The Lego Movie: 4D – A New Adventure

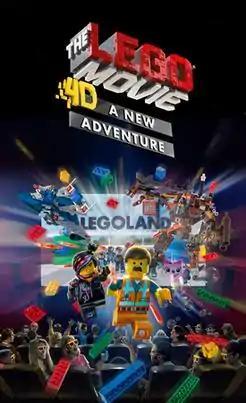
Promotional poster

The Lego Movie: 4D – A New Adventure is a 4D film attraction based on "The Lego Movie," which premiered at Legoland Florida on 29 January 2016 and was rolled out to other Legoland parks and Legoland Discovery Centres. The story features some of the original characters from "The Lego Movie" who are invited to a theme park called Brick World. The story is enhanced with a variety of 4D sensory effects.